The Dreamers (novel)

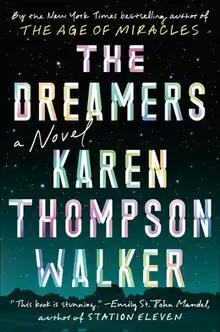
First edition cover

The Dreamers is a science-fiction novel by the American writer Karen Thompson Walker, published on January 15, 2019, by Random House. Walker's second novel details an ominous sleeping virus that sweeps over the fictional town, Santa Lora, in Southern California. The story follows a group of college students and families, and explores their experiences with everlasting sleep and heightened dreams.